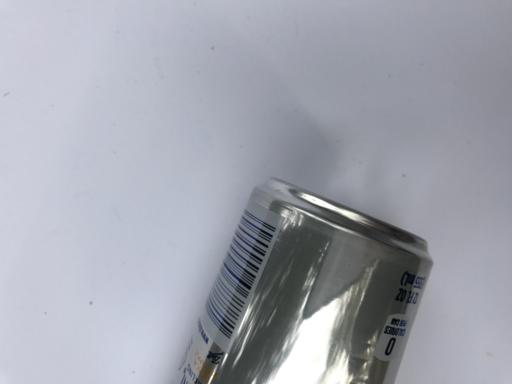
Label: metal